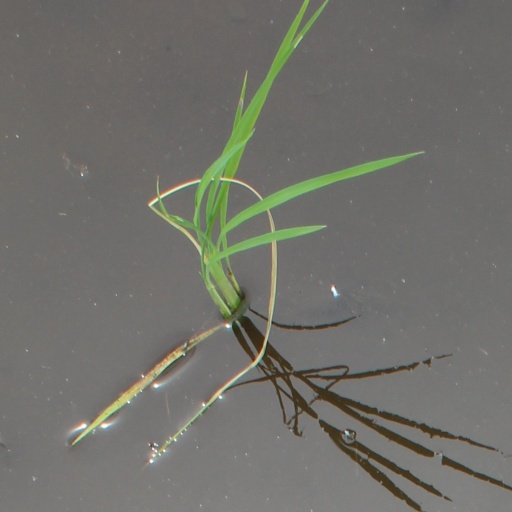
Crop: rice